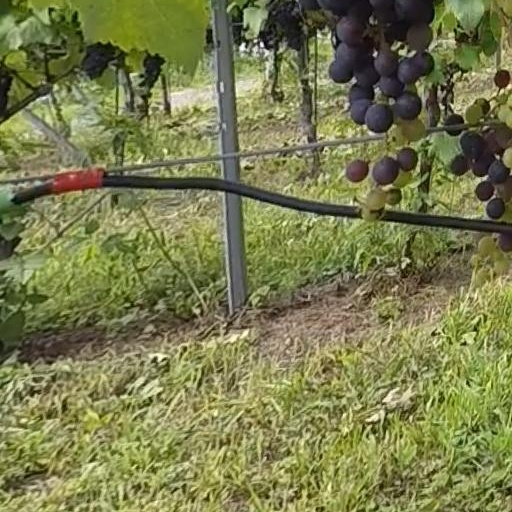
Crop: grape